Dielectric spectroscopy

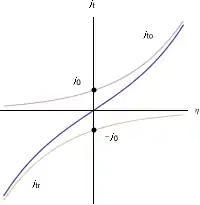
Fig. 1: Steady-state current density vs. overpotential for a redox reaction

The curve formula_7 vs. formula_8 is not a straight line (Fig. 1), therefore a redox reaction is not a linear system.